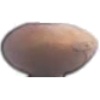
Label: Hazelnut 1